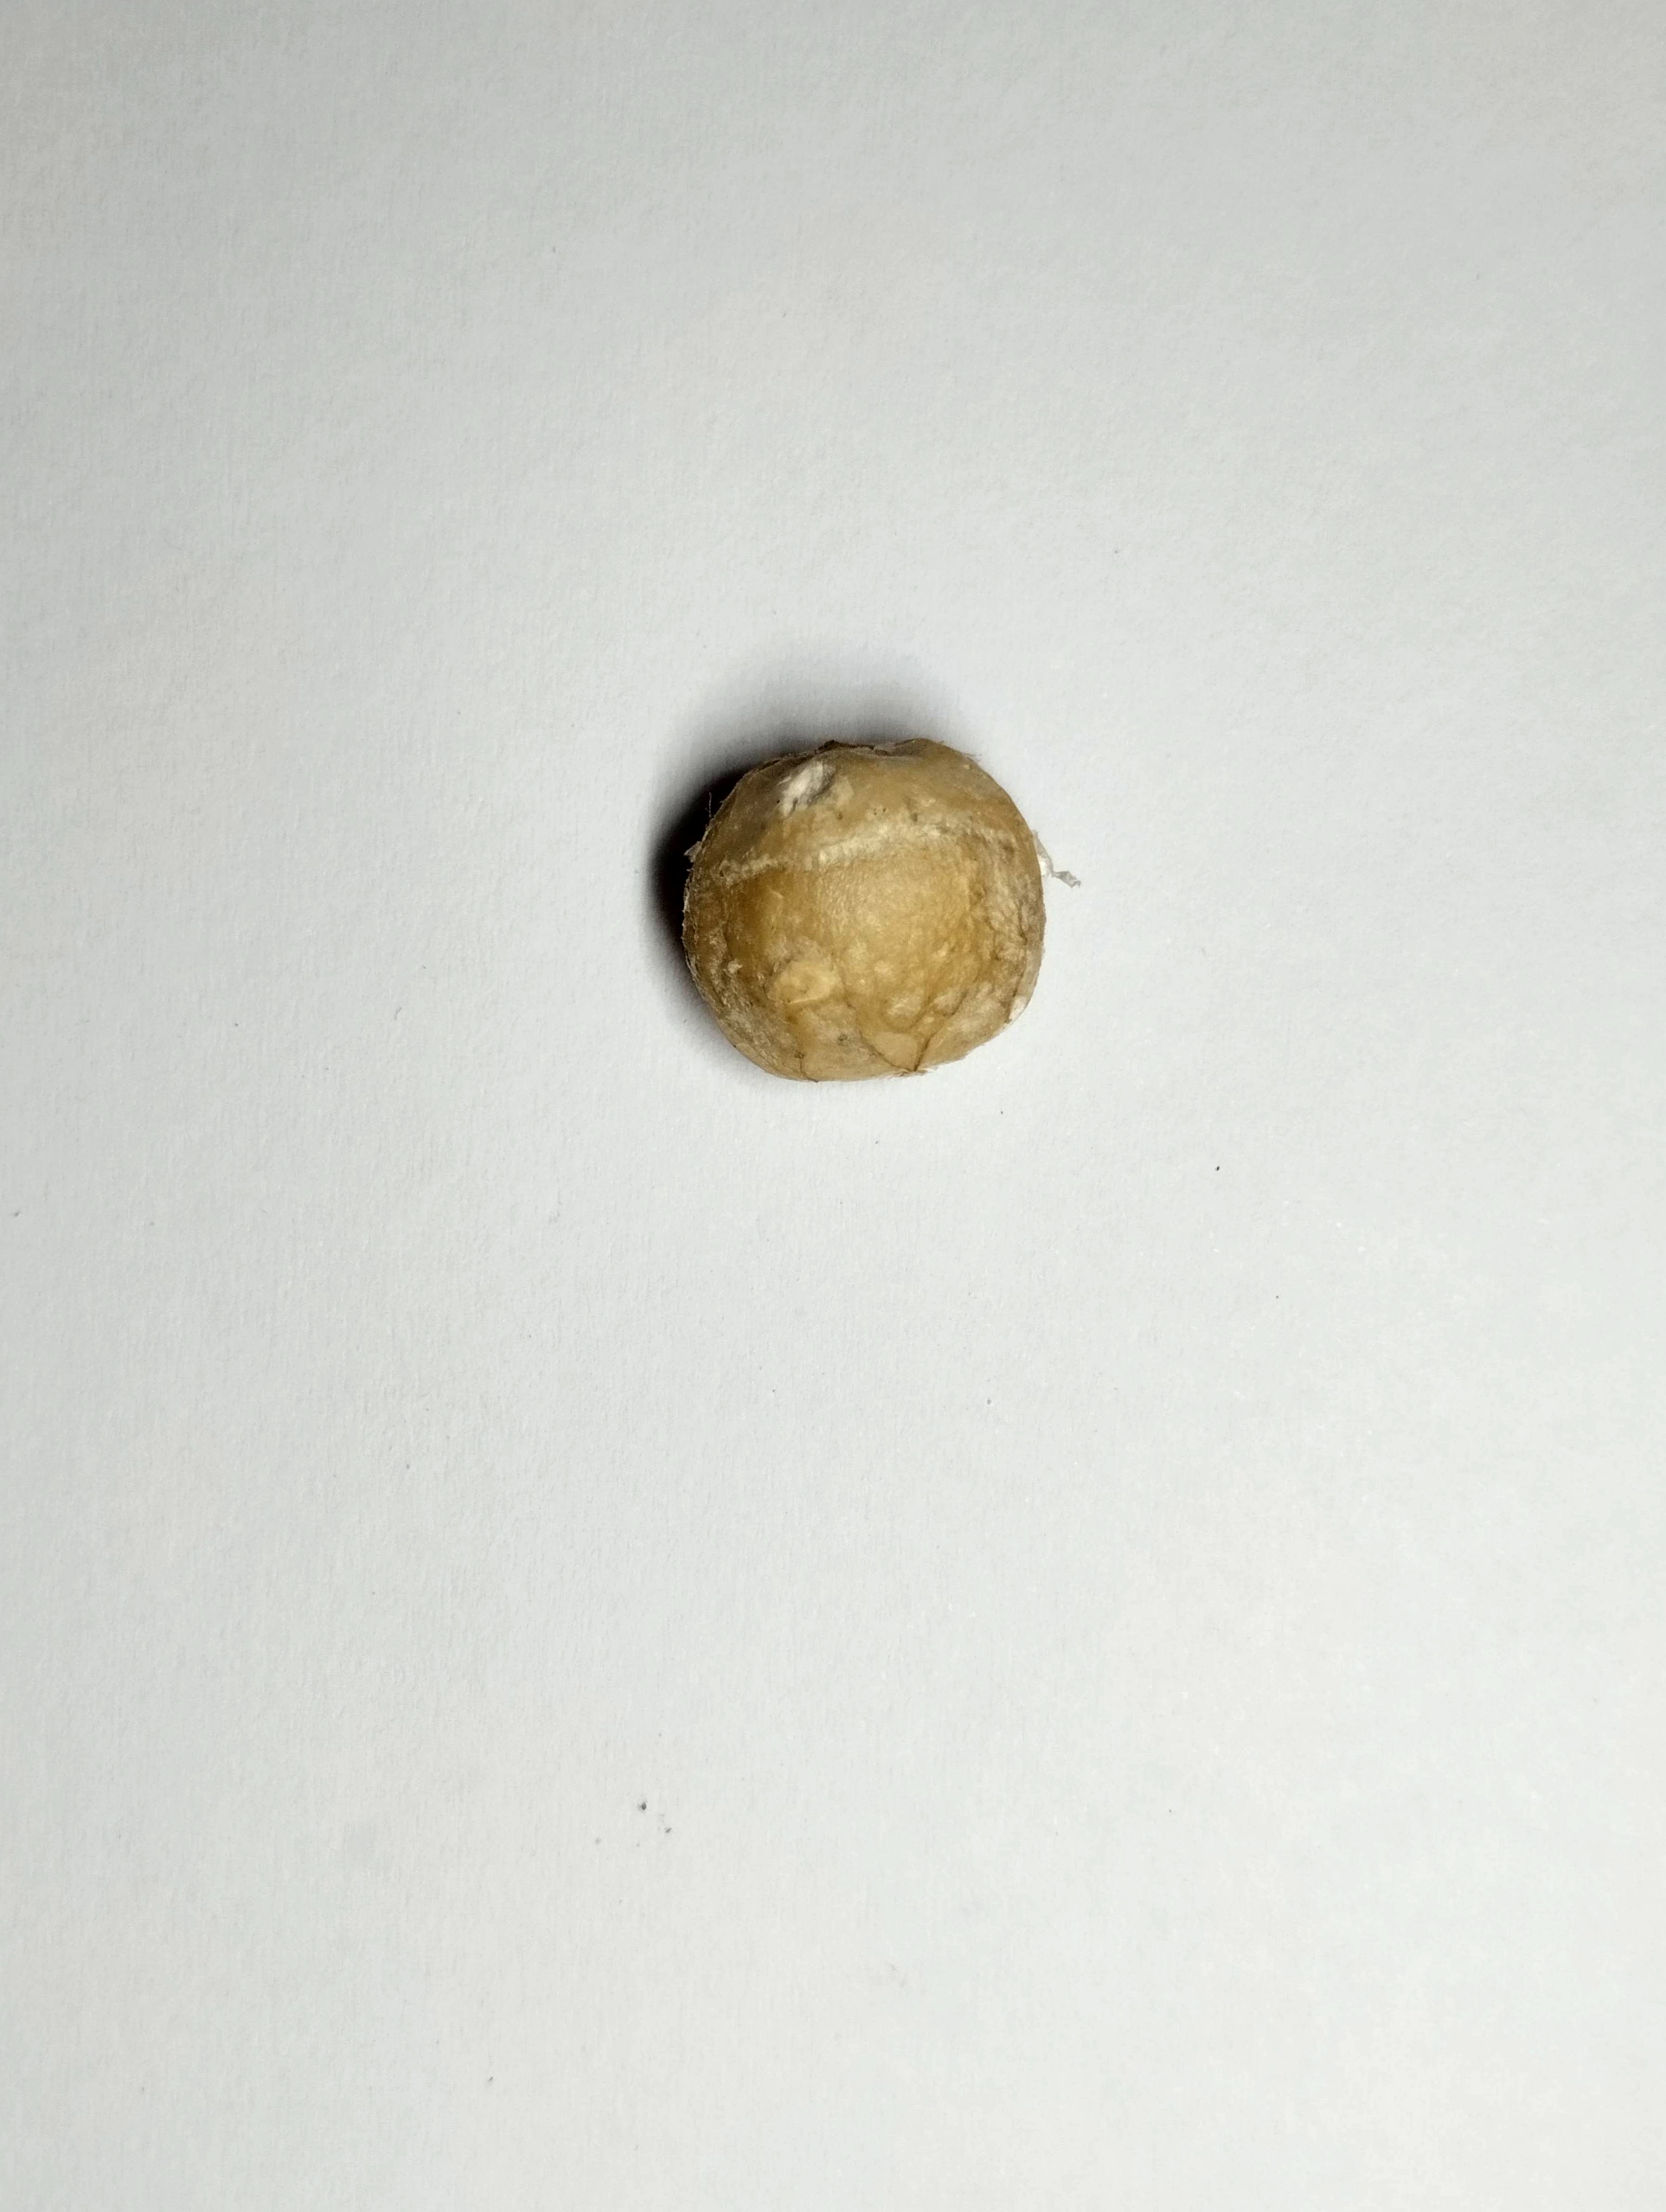
Label: bagus (good seed)